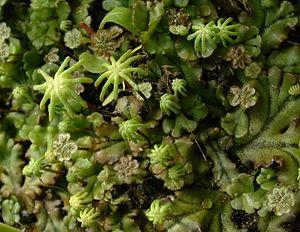
Les hépatiques ou marchantiophytes, forment le taxon des plantes embryophytes terrestres qui ont conservé le plus de caractères « ancestraux ».